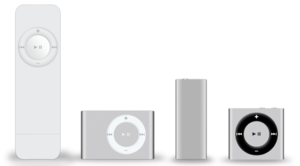
IPod shuffle
iPod Shuffle-familien
iPod Shuffle er den mindste af Apples iPod-modeller, og har ingen skærm. Man vælger sang enten ved at afspille i tilfældig rækkefølge, eller i en rækkefølge, man har angivet på forhånd.